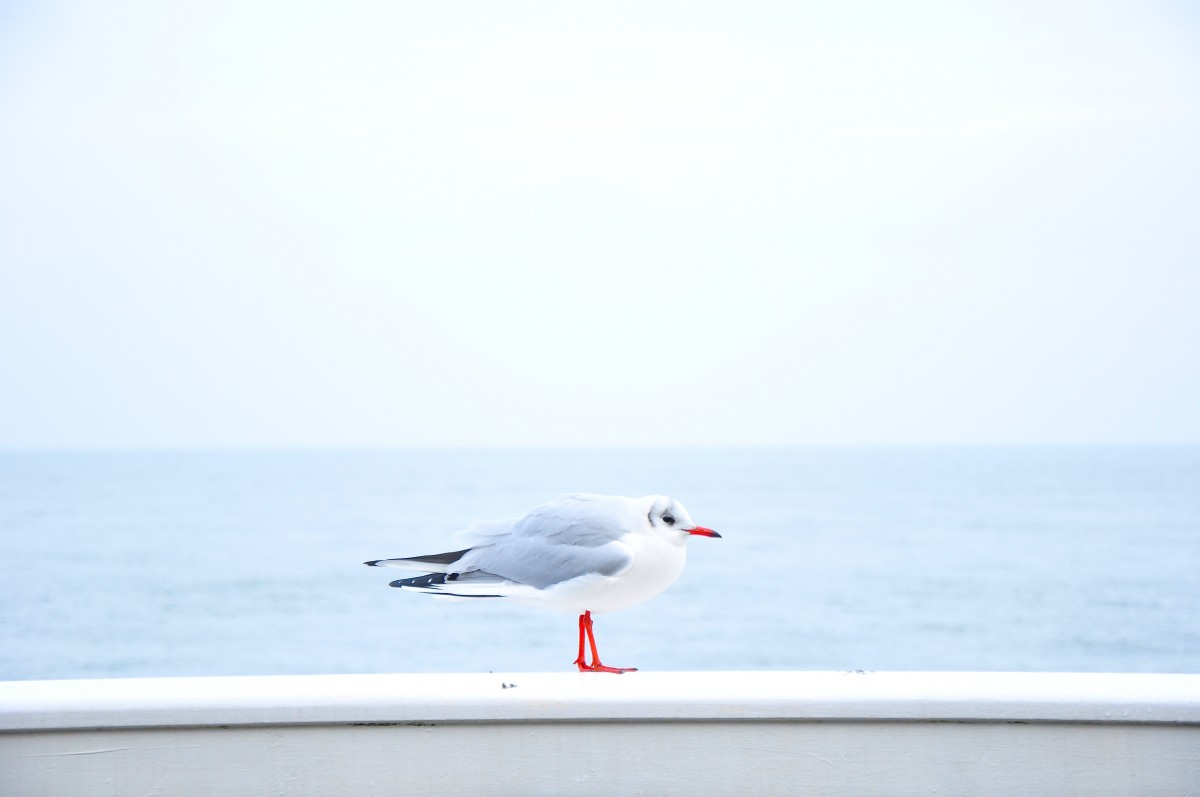
Tags: nature, ocean, bird, seabird, seagull, gull, vertebrate